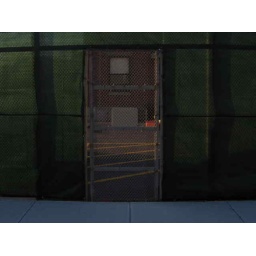
I liked the green in this picture and the different planes of the tarp, the fence, the door gate, and the parking yellow lines.